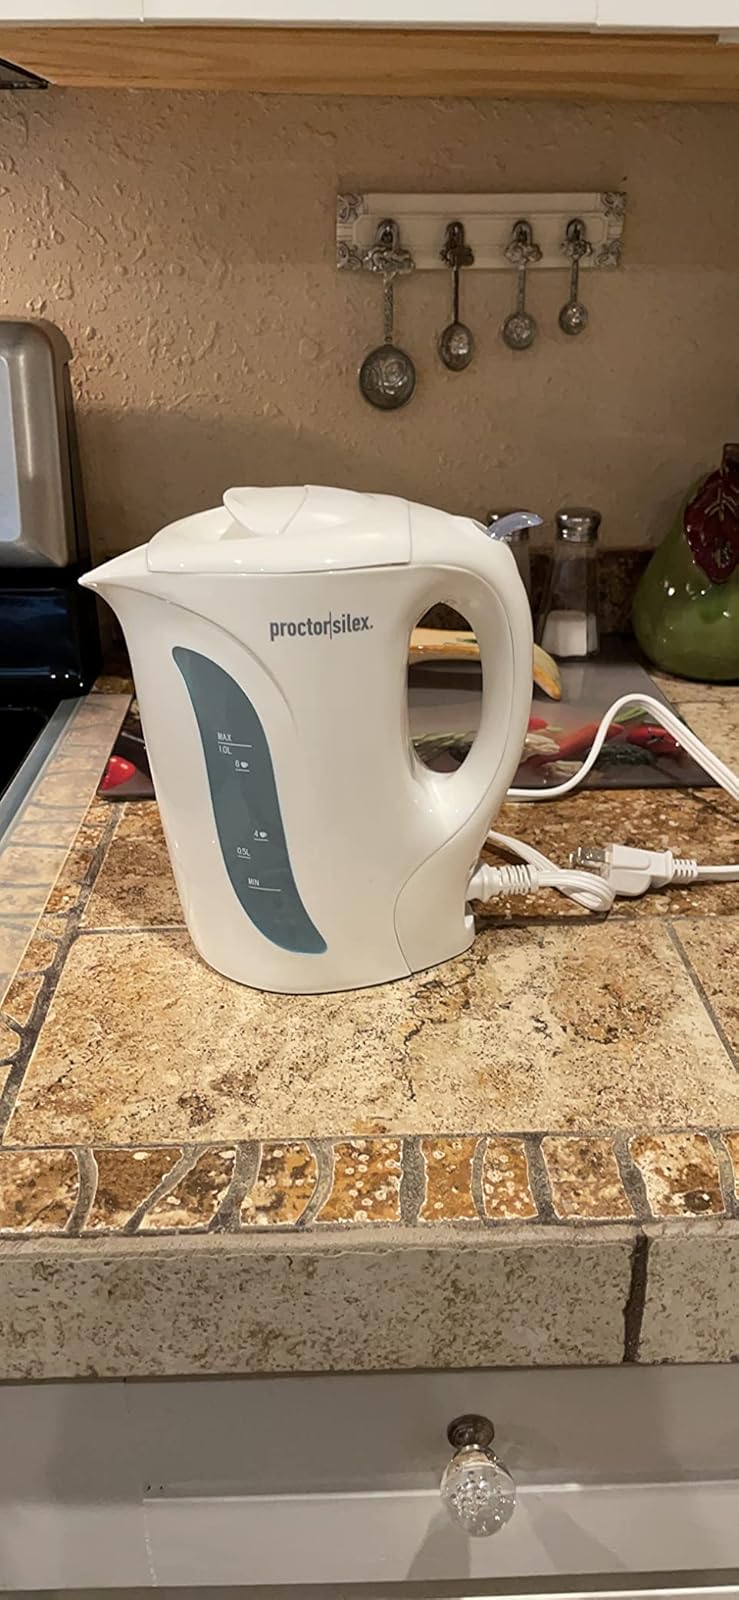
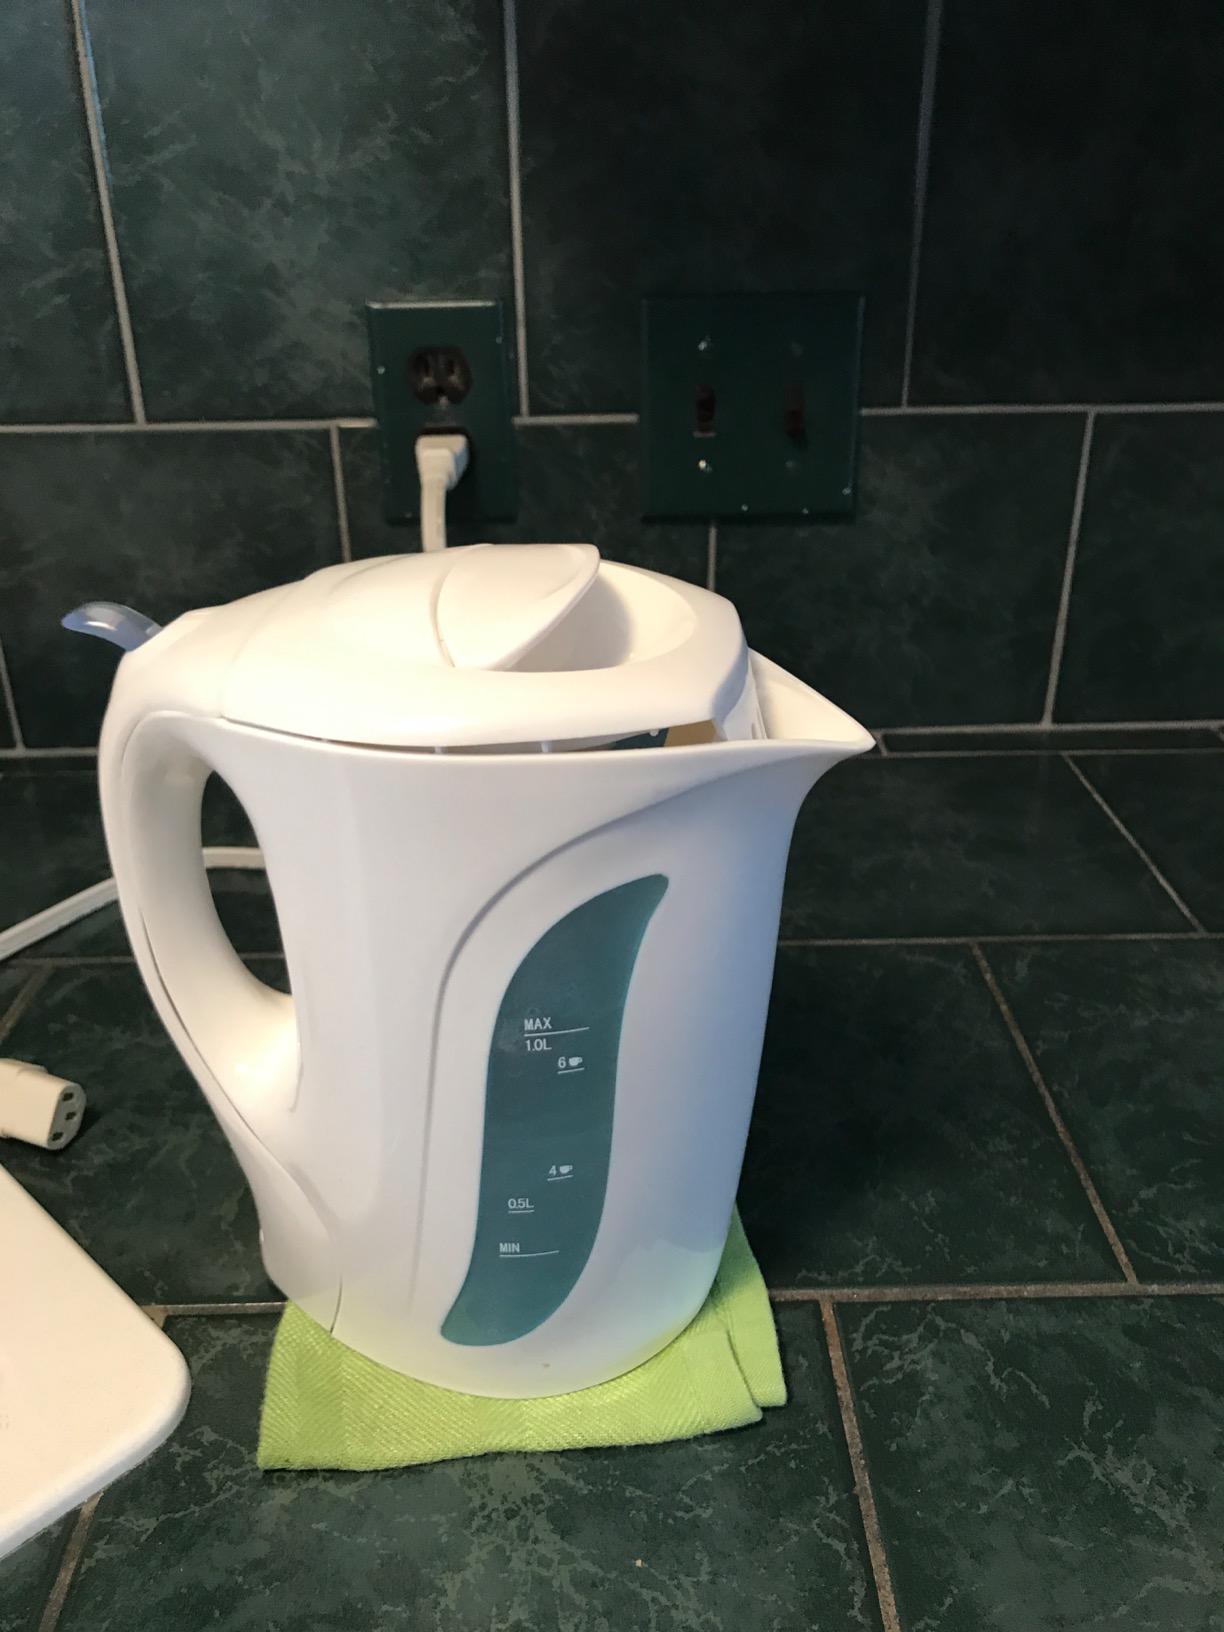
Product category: items_kettle
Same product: yes